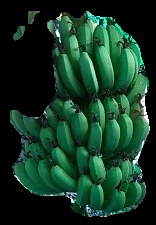
Variety: pachbale
Grade: grade1